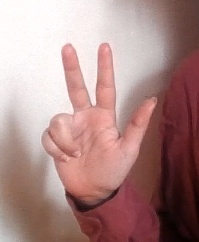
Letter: al